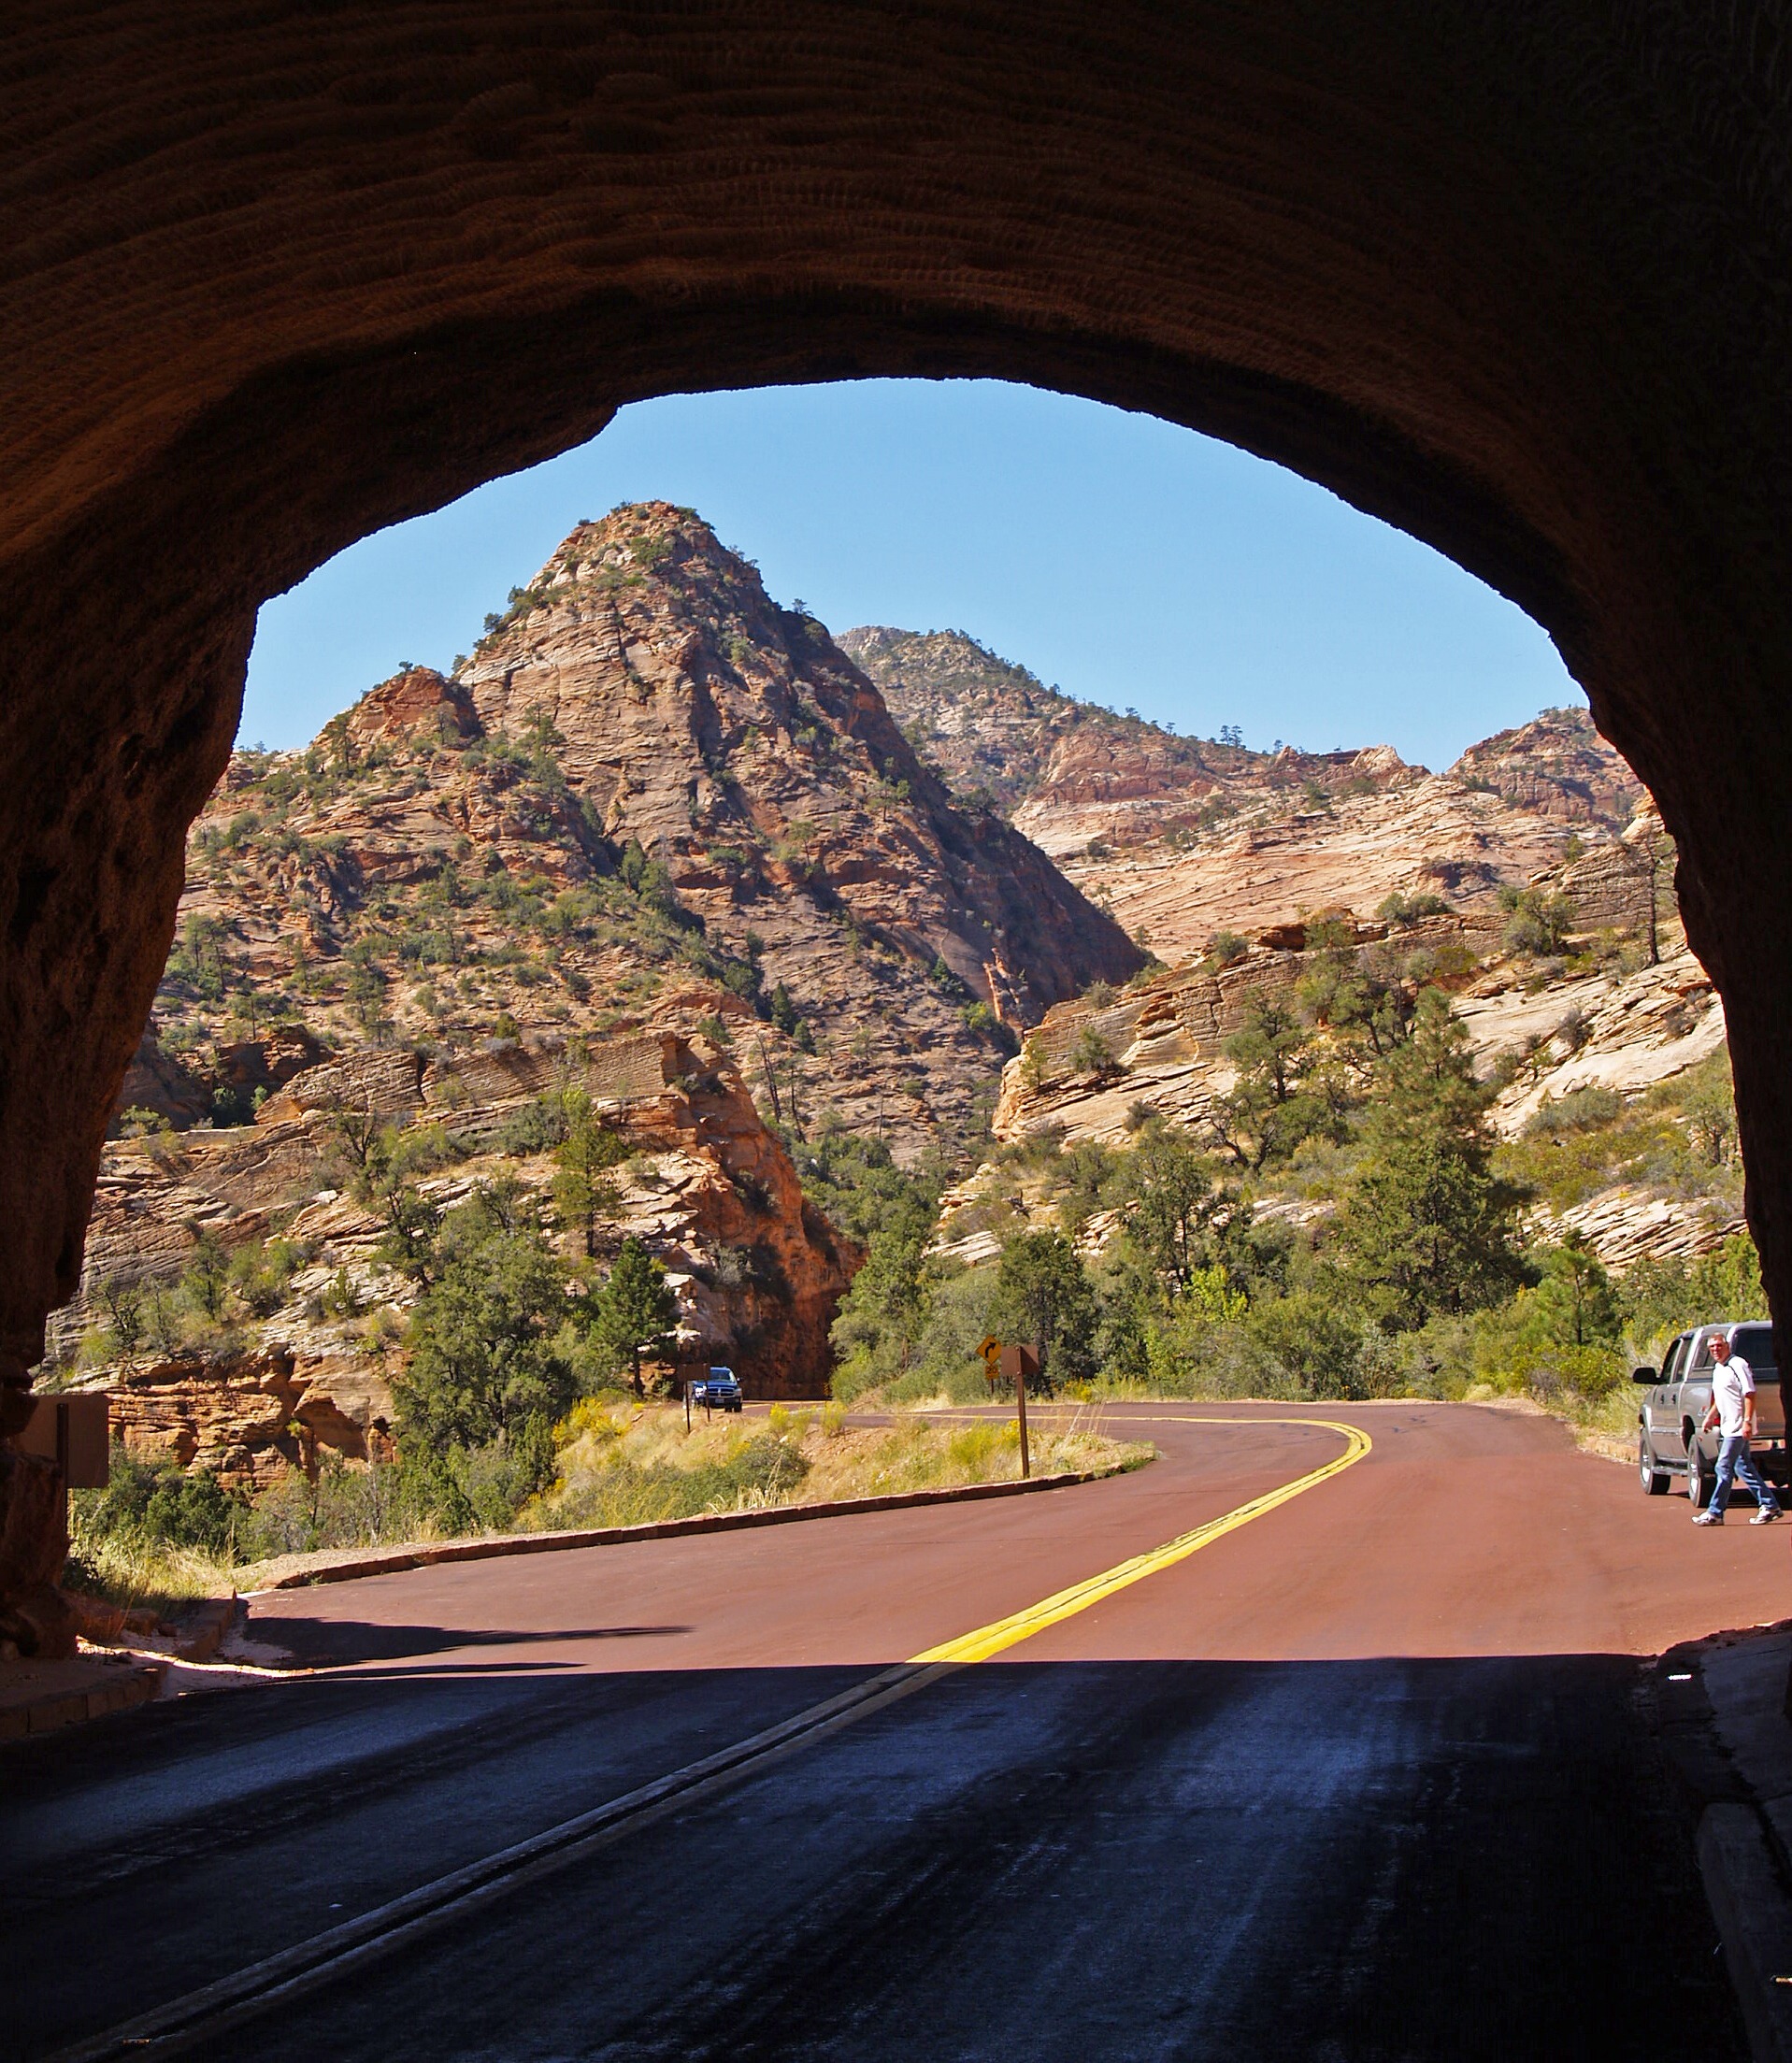
nature, rock, mountain, architecture, road, bridge, tunnel, travel, arch, red, park, usa, national, infrastructure, utah, zion